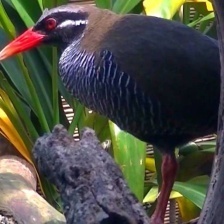
Species: OKINAWA RAIL
Scientific name: GALLIRALLUS OKINAWAE
ImageNet parent category: european_gallinule